John Bolton

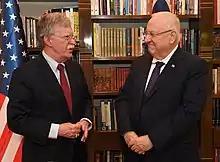
Bolton with Israeli President Reuven Rivlin in August 2018

From 2013 until March 2018, Bolton was chairman of the far-right anti-Muslim Gatestone Institute, which is prominent for disseminating false anti-immigrant and anti-Muslim information. In 2018, the White House reported that Bolton's total income for 2017 had been $2.2 million which included $569,000 from Fox News and $747,000 in speaking fees from, among others, the Victor Pinchuk Foundation (a Ukrainian NGO), Deutsche Bank, and HSBC.